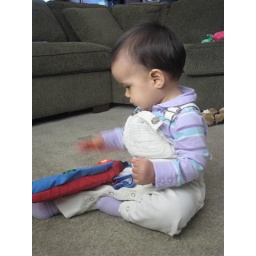
cute girl in overalls...next 2 pics